Evan Thomas, Radcliffe and Company

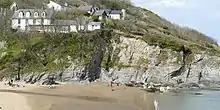
Dôl-wen, Aberporth

He was the son of Hezekiah Thomas (1805–1869) who owned a 47-ton ketch, Pheasant, and part-owner of a number of other vessels. From Aberporth coal and limestone was imported by coastal vessels from South Pembrokeshire and Cardigan Bay. Evan Thomas's brother, Thomas Thomas (1836–1911) was a part-time sailor, part-time farmer, and became secretary of the Aberporth Mutual Ship Insurance Society.